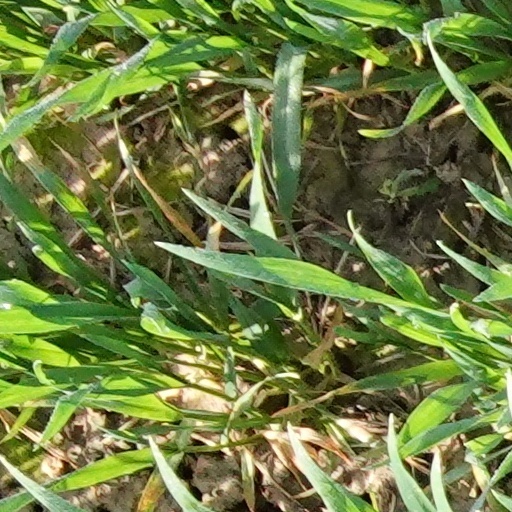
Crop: wheat